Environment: real
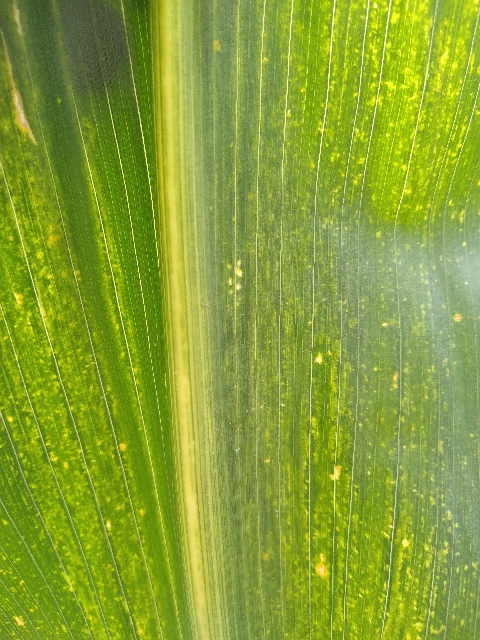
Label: lethal_necrosis